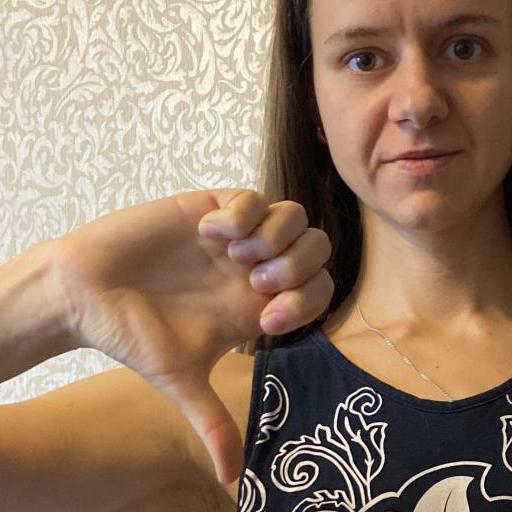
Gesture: dislike